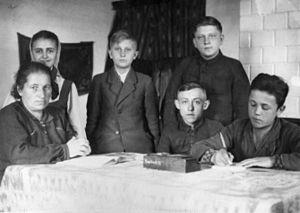
Cet article traite du sujet de l'éducation clandestine en Pologne durant la Seconde Guerre mondiale. L'enseignement secret avait pour but de préparer de nouveaux cadres pour la reconstruction de la Pologne d'après-guerre et aussi de contrer la menace d'extermination de la culture polonaise par les Allemands et les Soviétiques.